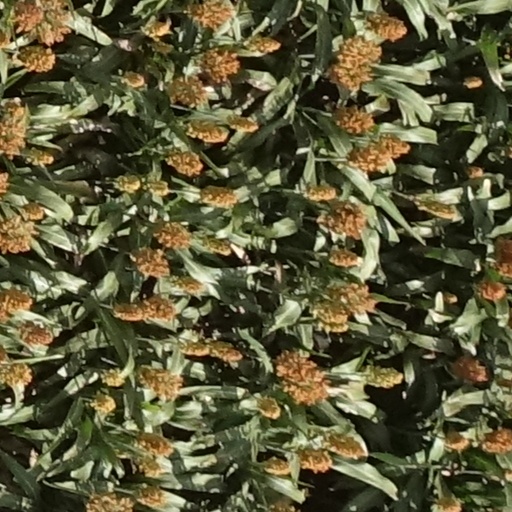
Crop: sorghum